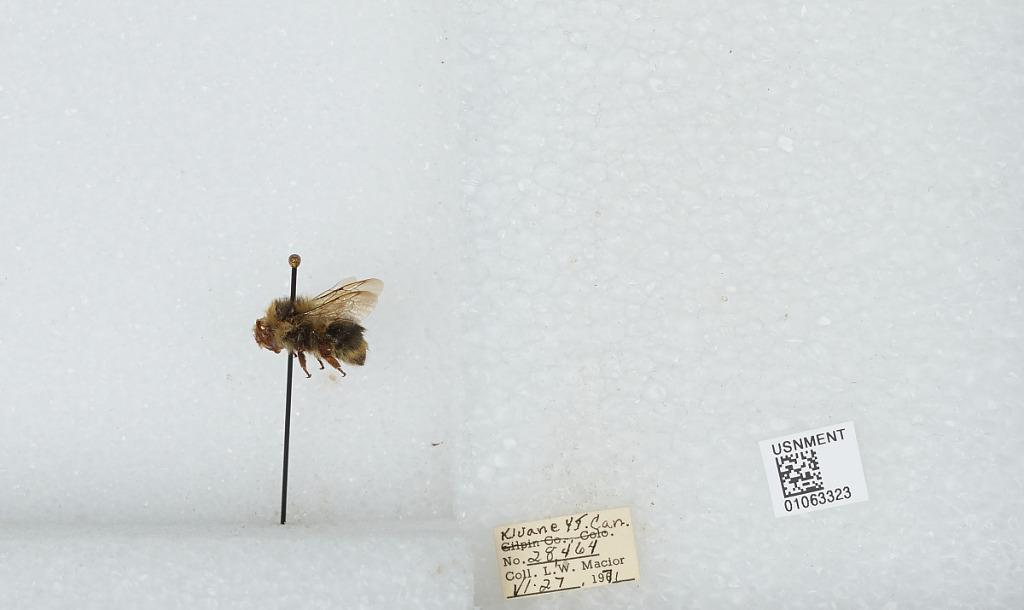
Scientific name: Bombus bifarius nearcticus
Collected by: L. Macior
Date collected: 1971-6-27
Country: Canada
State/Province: Yukon Territory
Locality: Kluane
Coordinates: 60.75, -139.5